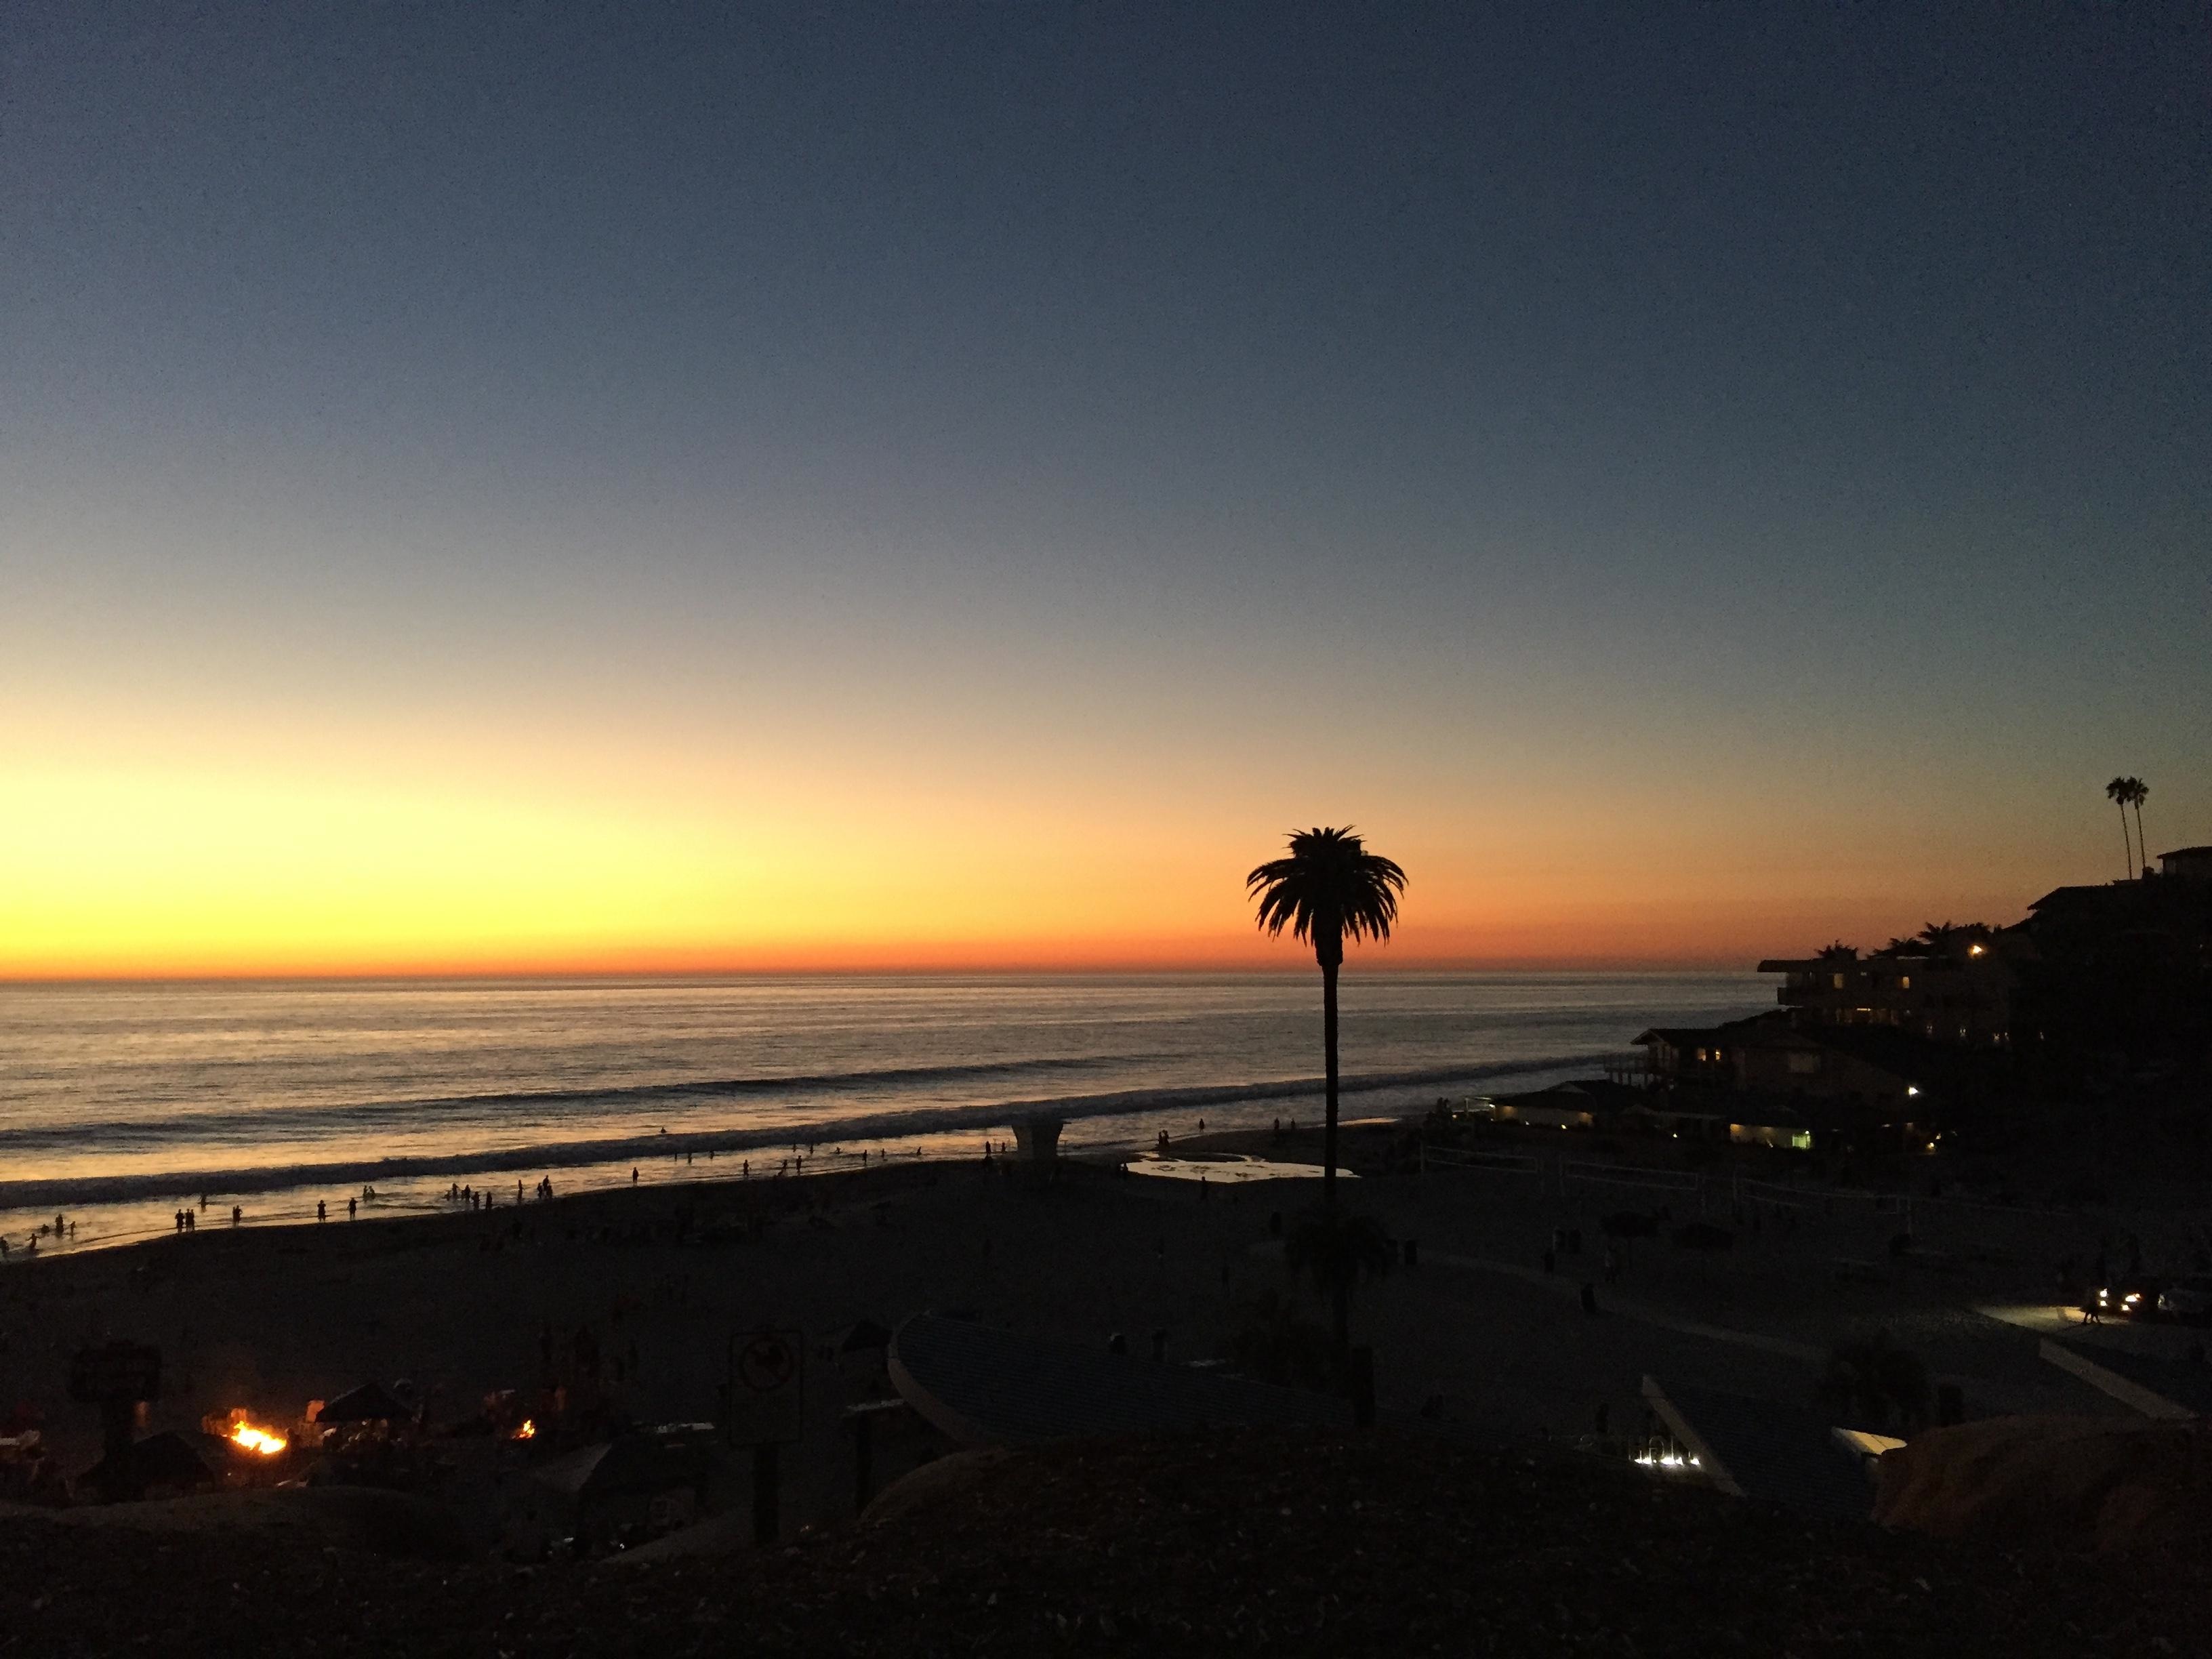
beach, sea, coast, ocean, horizon, sun, sunrise, sunset, sunlight, morning, wave, dawn, dusk, evening, bay, afterglow